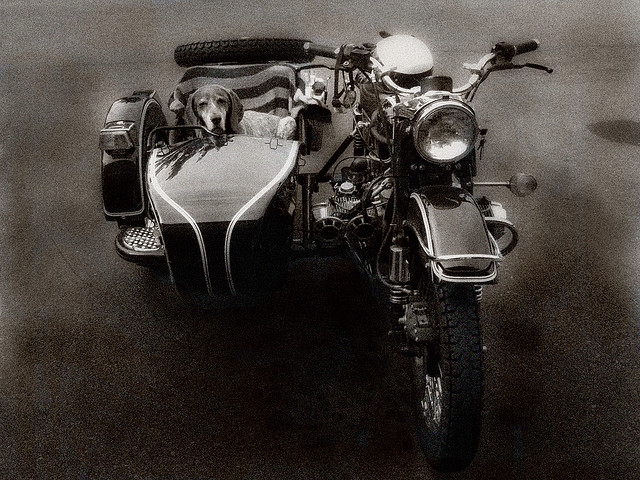
user: Given an image and a question. Answer the question in a short answer. Question: The dog is in what part of this motorcycle? Short Answer:
assistant: sidecar